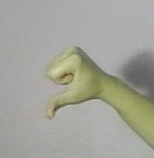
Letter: waw